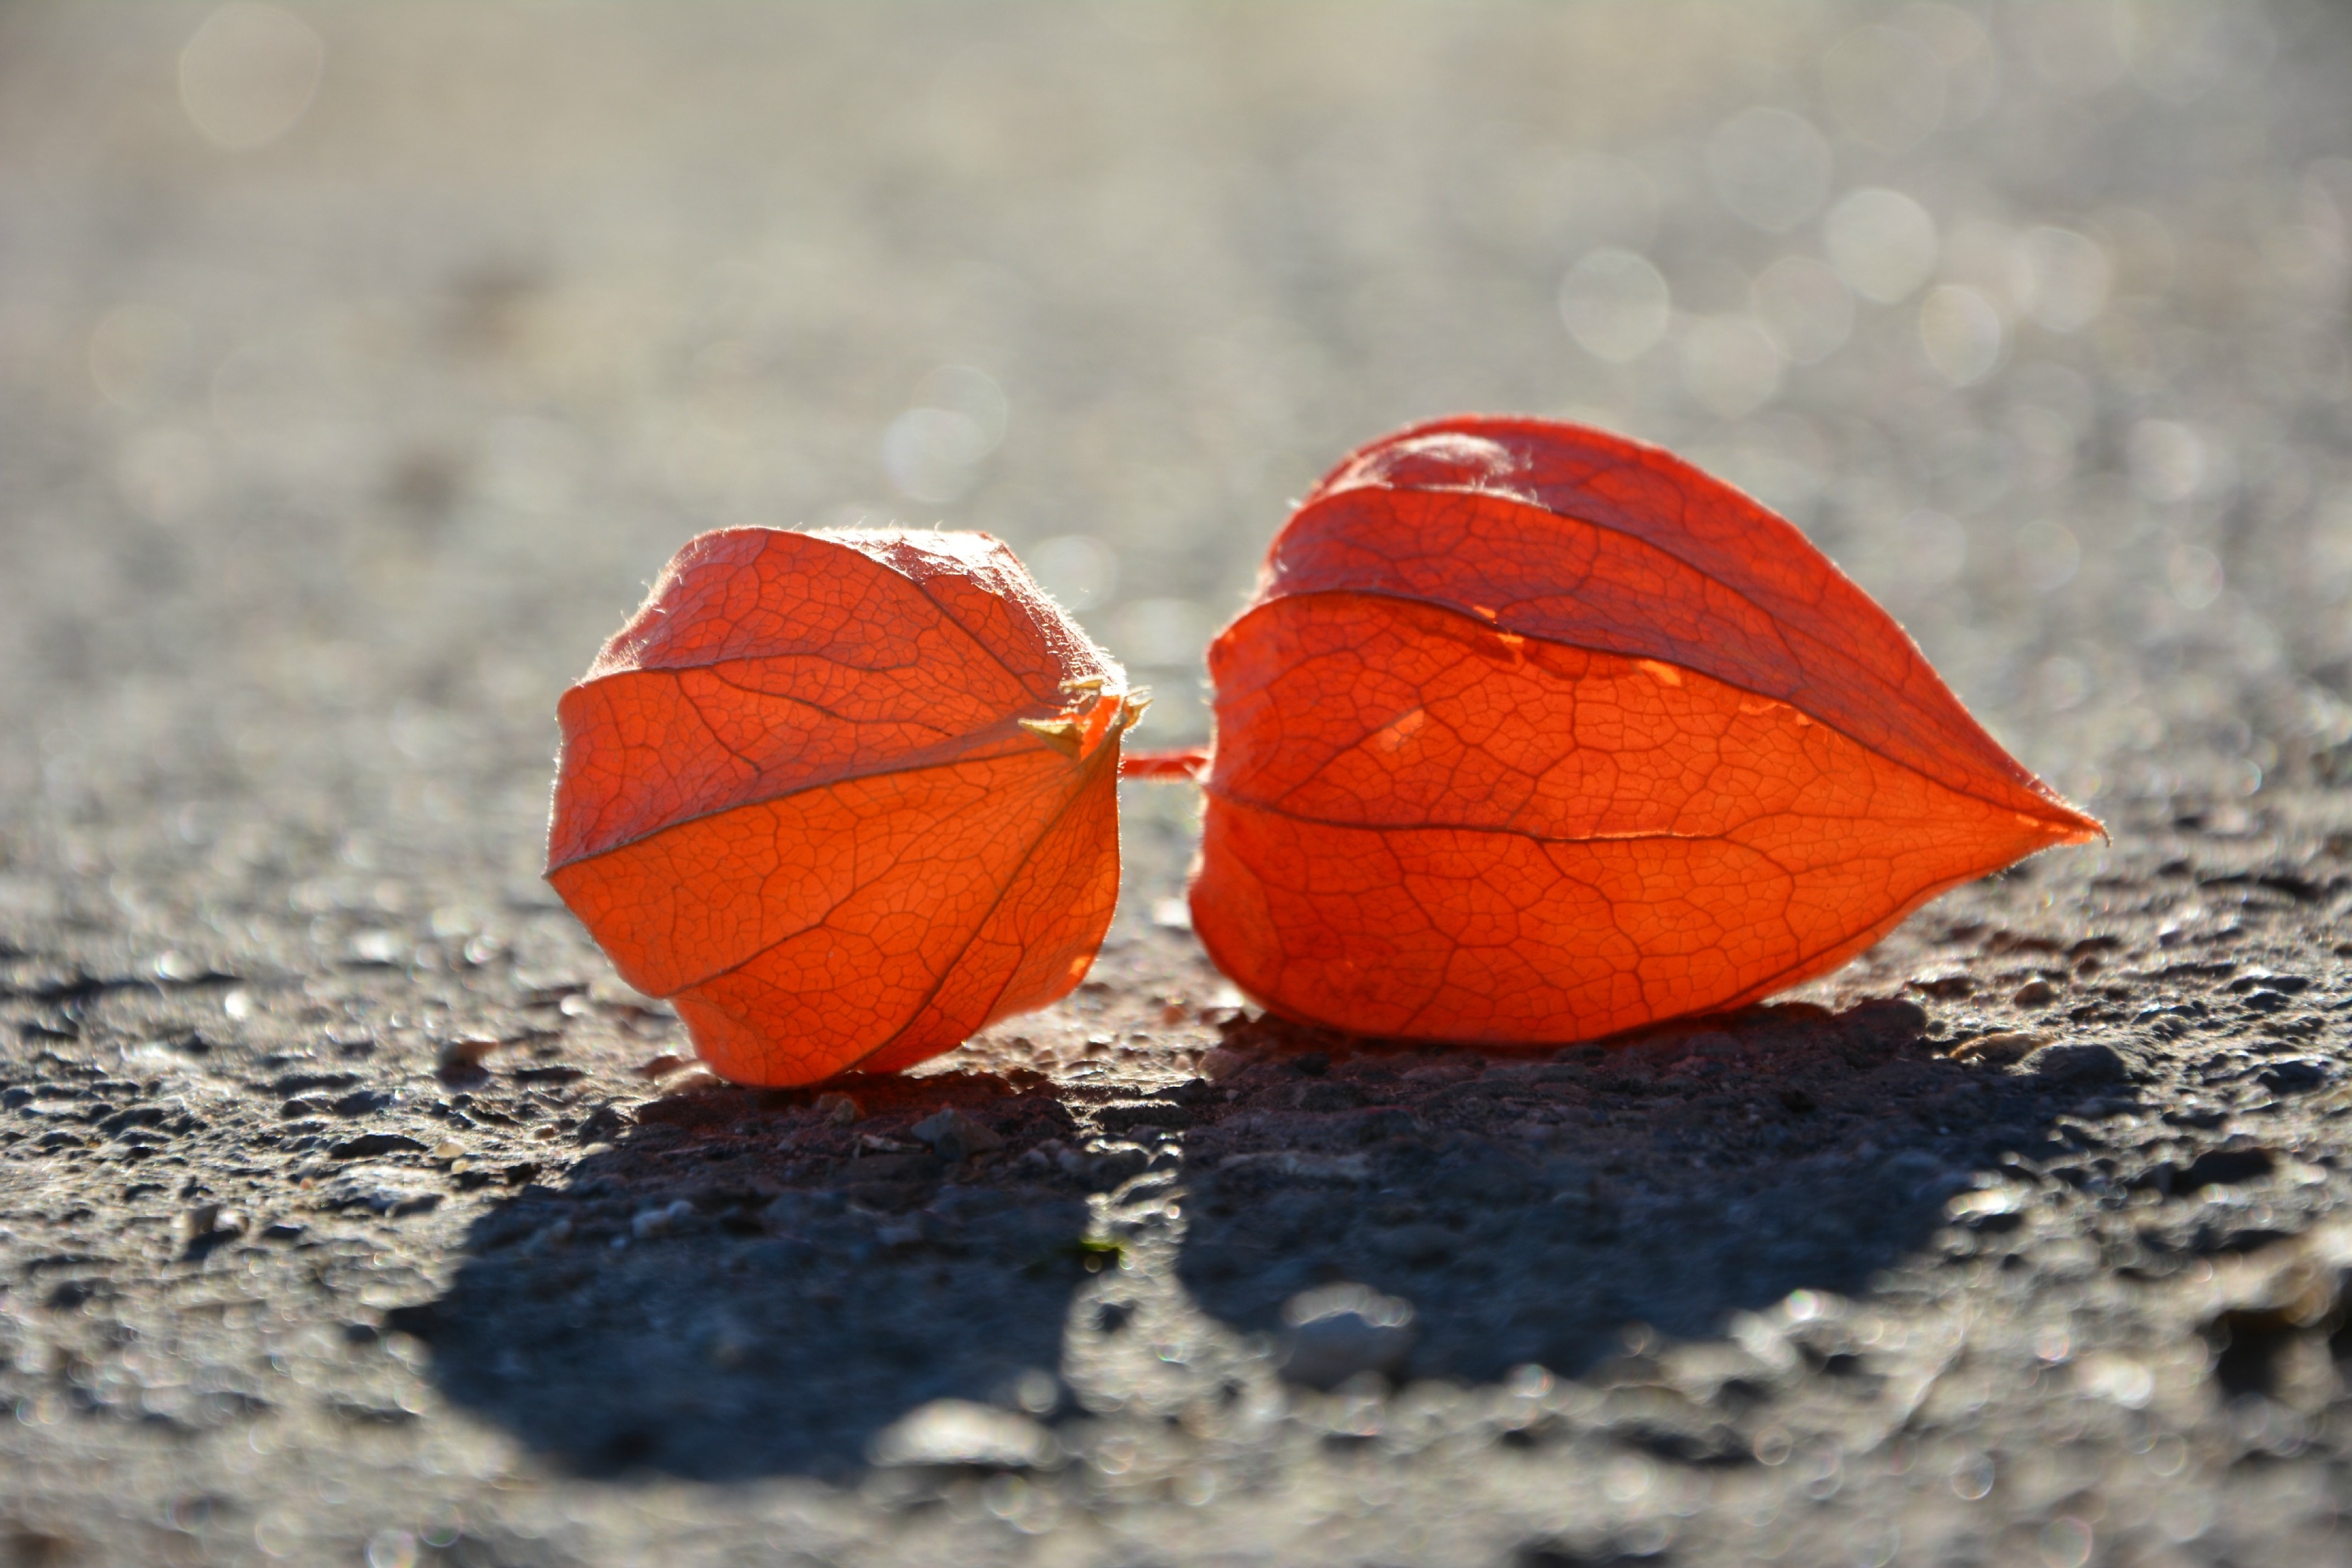
nature, sand, plant, leaf, flower, petal, orange, red, produce, color, autumn, close up, organ, physalis, lampionblume, macro photography, physalis alkekengi, pericarp